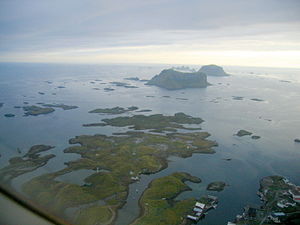
Norskehavet / Geologi og bundforhold
Øerne Værøy og Røst, Lofoten, Norge
Norskehavet er den del af Atlanterhavet, som ligger mellem Norge, Svalbard og Island. I øst grænser Norskehavet mod Barentshavet, i syd mod Nordsøen, i sydvest mod Atlanterhavet og i vest mod Grønlandshavet. Grænsen mod Barentshavet trækkes langs en linje mellem Sydkap på Spitsbergen over Bjørneøen til Nordkap. Mod Nordsøen er 61. breddekreds valgt som afgrænsning - mod Atlanterhavet danner en linje fra lige nord for Shetlandsøerne over Færøerne til vestspidsen af Island grænsen. Herfra trækkes en linje over Jan Mayen til Sydkap som grænsen mod Grønlandshavet. I mange sammenhænge regnes Grønlandshavet imidlertid som en del af Norskehavet.